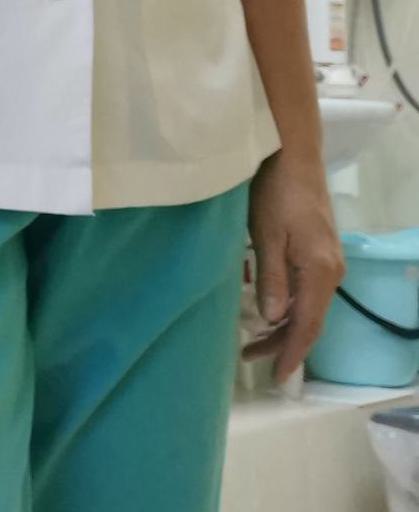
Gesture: no_gesture